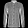
Label: Shirt